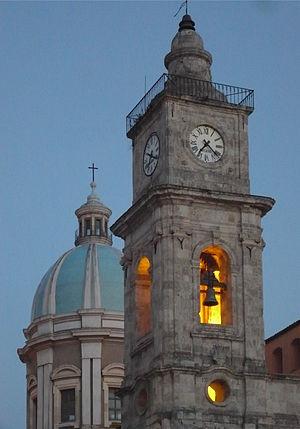
Caltanissetta est une ville, chef-lieu de la province de même nom en Sicile.